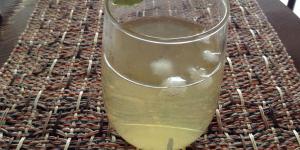
te helado